Elite Beat Agents

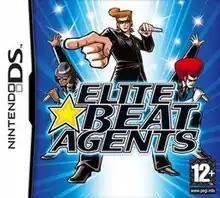
The European box art for "Elite Beat Agents". From left to right are characters Agent Morris, Agent J, and Agent Derek.

Elite Beat Agents is a rhythm video game developed by iNiS and published by Nintendo for the Nintendo DS. It was released in North America, Europe and South Korea. As the second of three rhythm games developed by iNiS specifically for the DS, it is the follow-up and international counterpart to "Osu! Tatakae! Ouendan", a Japanese rhythm game released in 2005, sharing many common elements with it.